Okayama

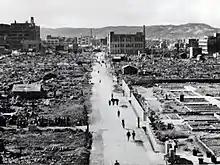
Okayama after World War II

Before the Muromachi period, Okayama was one corner of a farm region and included a small castle built by the Kanemitsu. In the Sengoku period, Ukita Naoie attacked Okayama and attacked the castle for the transportation resources and extensive farmland in the region. Naoie remodeled the castle, built the old Sanyo road to the central part of the castle town, and called in craftsmen both from inside and outside of Bizen Province. Okayama became the political and economical capital of Bizen Province.